BBC

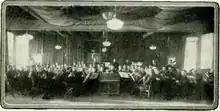
The BBC's radio studio in Birmingham, from the "BBC Hand Book" 1928, which described it as "Europe's largest studio"

John Reith and the BBC, with support from the Crown, determined the universal needs of the people of Britain and broadcast content according to these perceived standards. Reith effectively censored anything that he felt would be harmful, directly or indirectly. While recounting his time with the BBC in 1935, Raymond Postgate claims that BBC broadcasters were made to submit a draft of their potential broadcast for approval. It was expected that they tailored their content to accommodate the modest, church-going elderly or a member of the Clergy. Until 1928, entertainers broadcasting on the BBC, both singers and "talkers" were expected to avoid biblical quotations, Clerical impersonations and references, references to drink or Prohibition in the United States, vulgar and doubtful matter and political allusions. The BBC excluded popular foreign music and musicians from its broadcasts, while promoting British alternatives. On 5 March 1928, Stanley Baldwin, the Prime Minister, maintained the censorship of editorial opinions on public policy, but allowed the BBC to address matters of religious, political or industrial controversy. The resulting political "talk series", designed to inform England on political issues, were criticised by members of parliament, including Winston Churchill, David Lloyd George and Sir Austen Chamberlain. Those who opposed these chats claimed that they silence the opinions of those in Parliament who are not nominated by Party Leaders or Party Whips, thus stifling independent, non-official views. In October 1932, the policemen of the Metropolitan Police Federation marched in protest at a proposed pay cut. Fearing dissent within the police force and public support for the movement, the BBC censored its coverage of the events, only broadcasting official statements from the government.